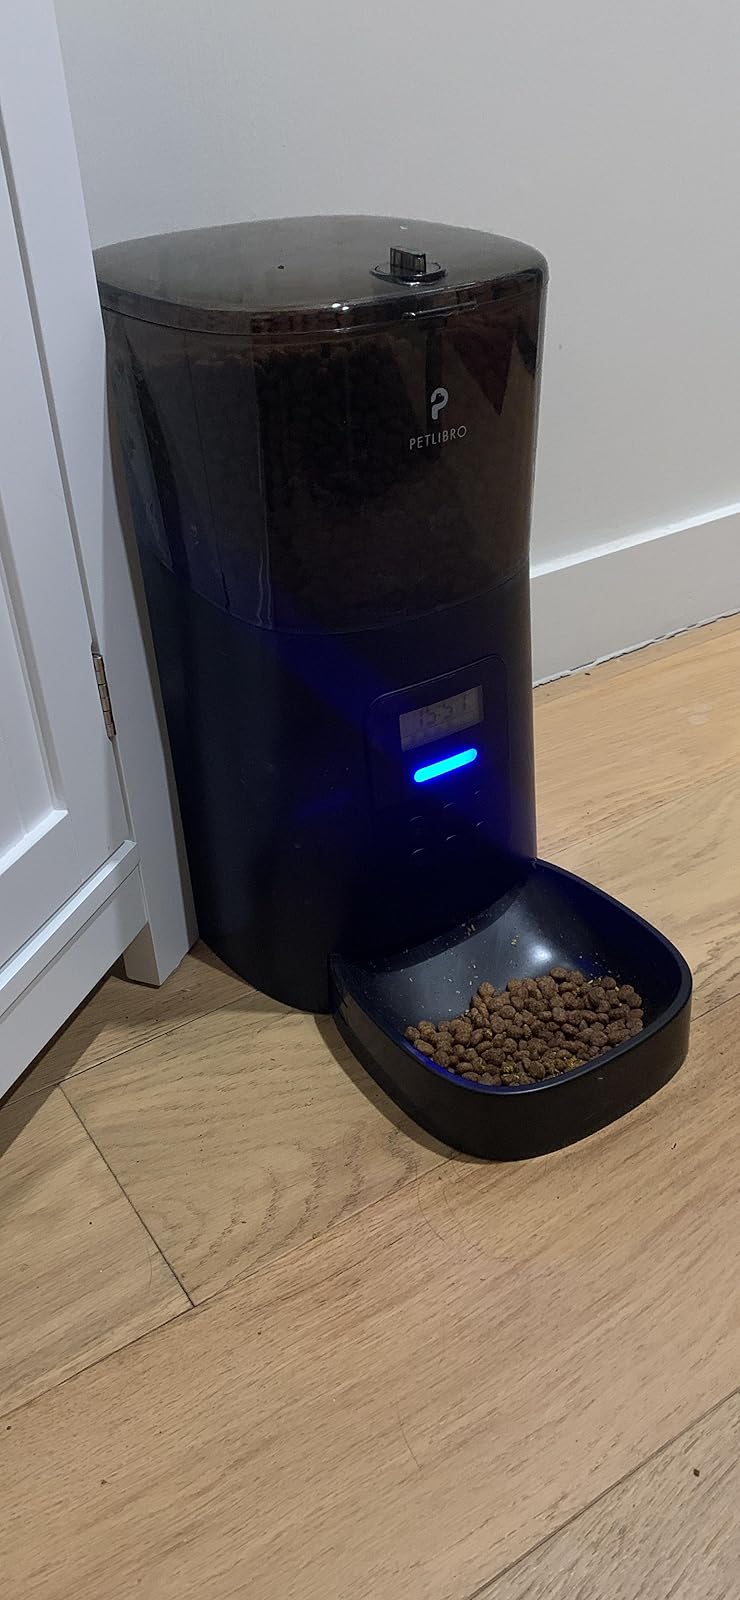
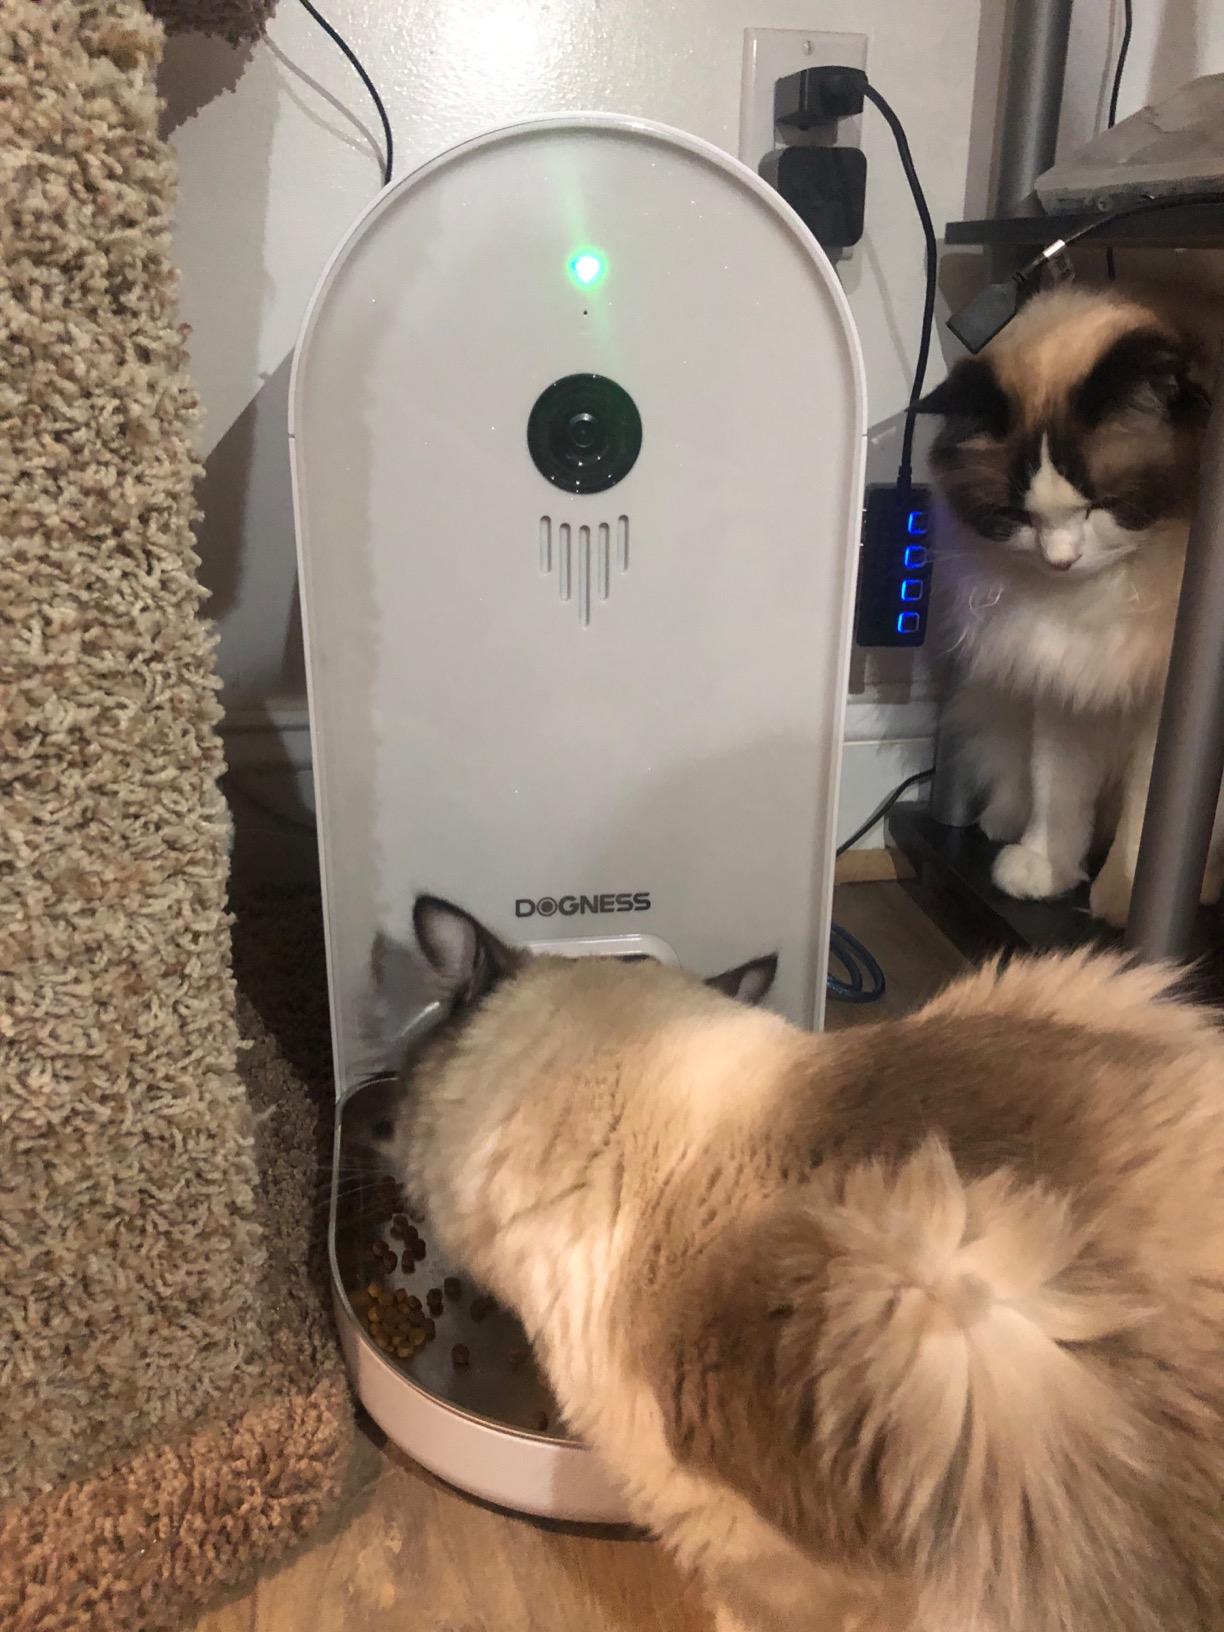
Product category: items_feeder
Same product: no